Abdul Hamid al-Zahrawi

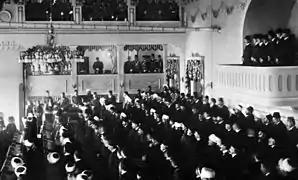
The General Assembly, 1908

Abdul Hamid al-Zahrawi (1855 – 6 May 1916) was a Syrian Arab nationalist and former member of the General Assembly of the Ottoman Empire. A journalist with the Arab newspaper "Al Qabas" he supported the Committee of Union and Progress (CUP), a Young Turks movement that carried out a successful coup in 1908. Zahrawi sat for the CUP in parliament but turned against them when they started replacing Arab officials with Turks and was replaced in a rigged election in 1912.